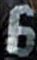
Number: 6